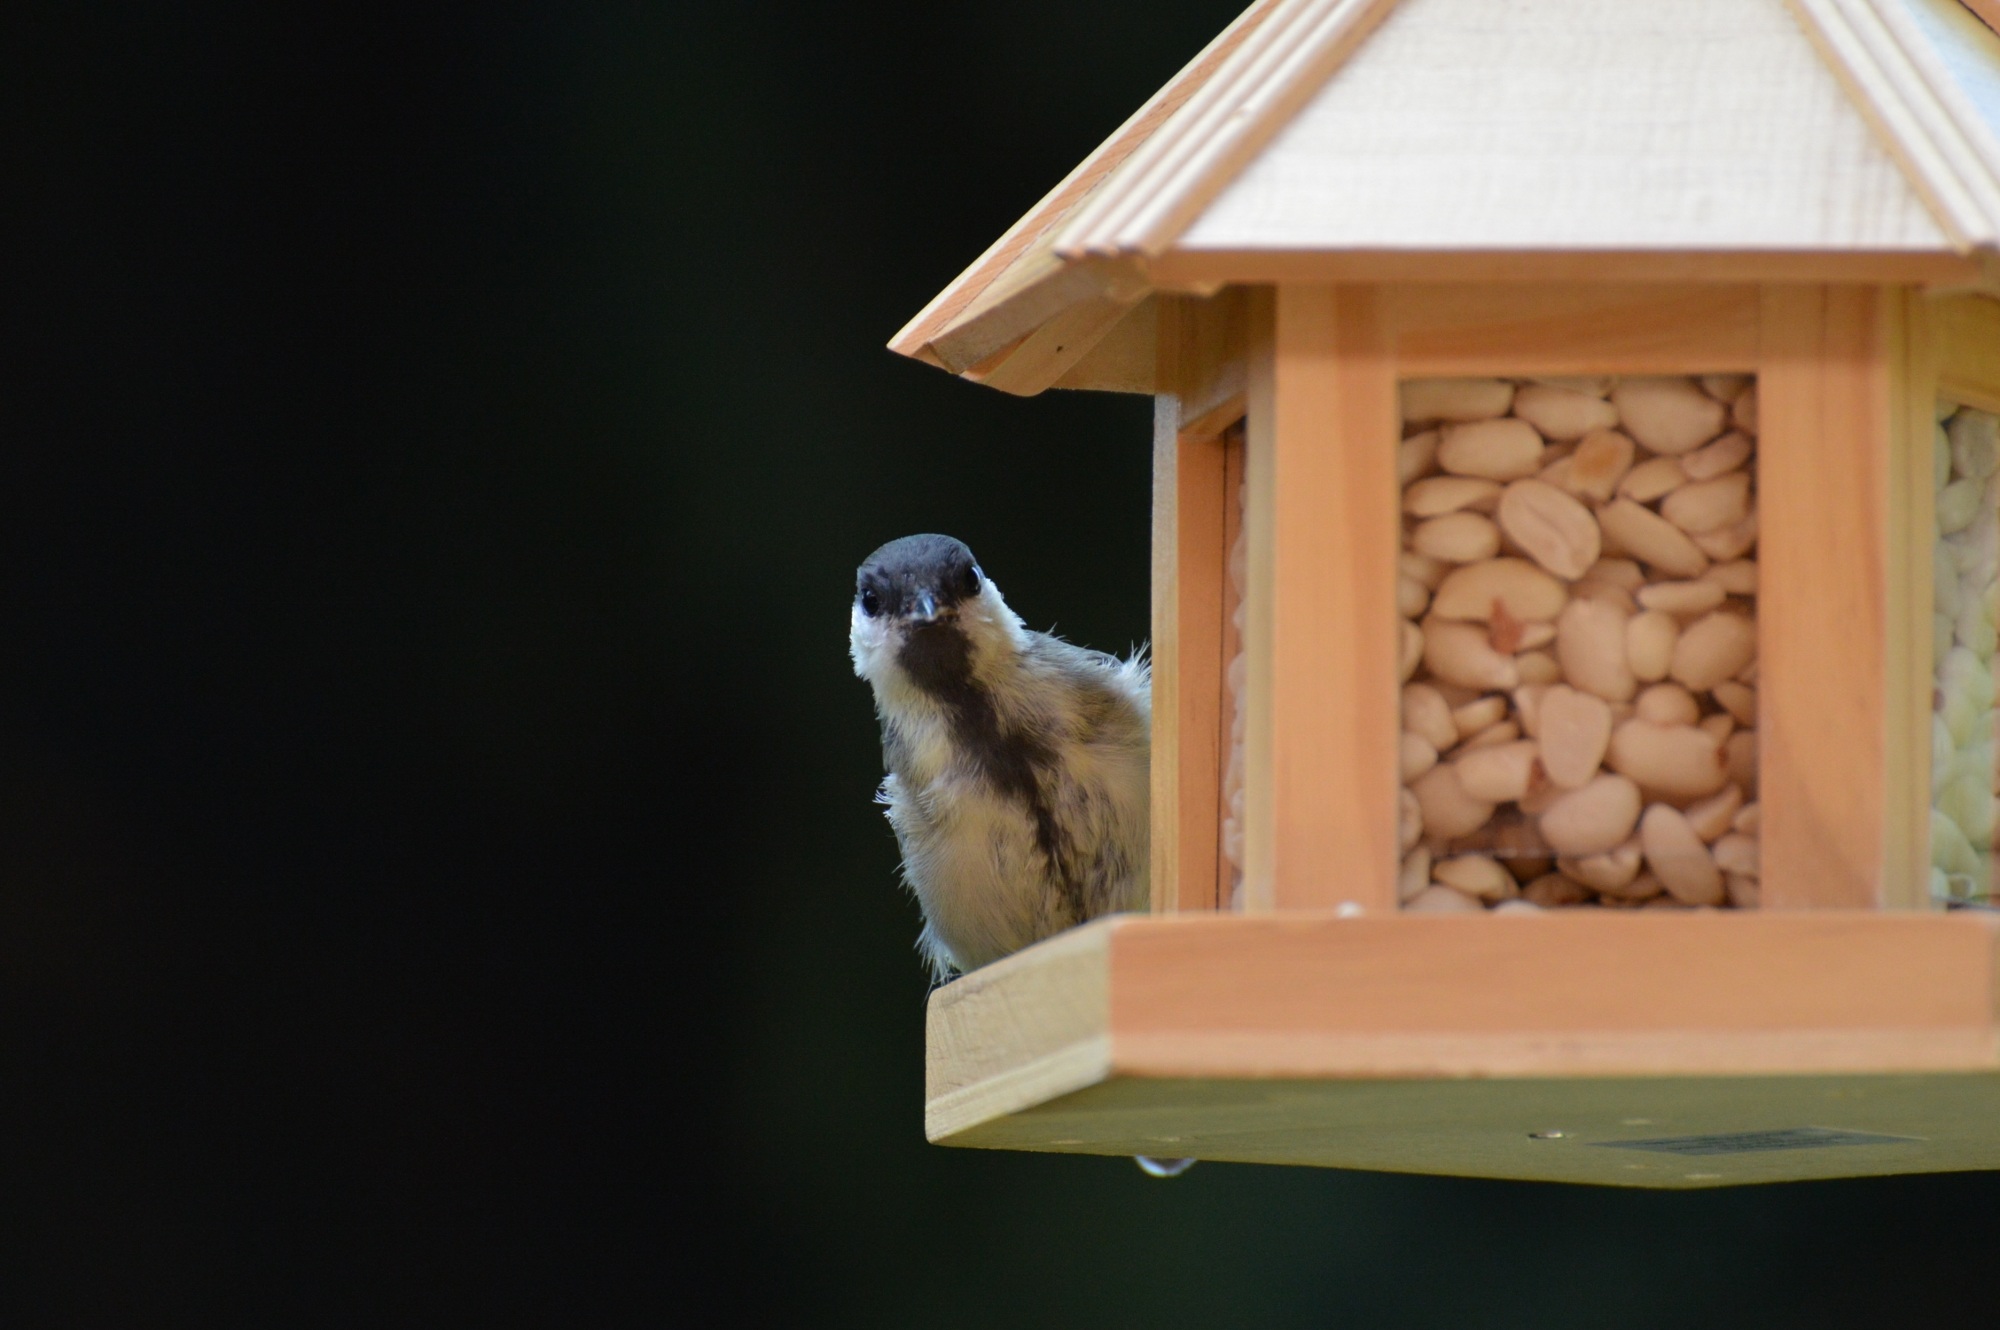
nature, bird, cute, feed, fauna, bird seed, plumage, sparrow, finch, tit, peanuts, bird feeder, depend, small bird, perching bird